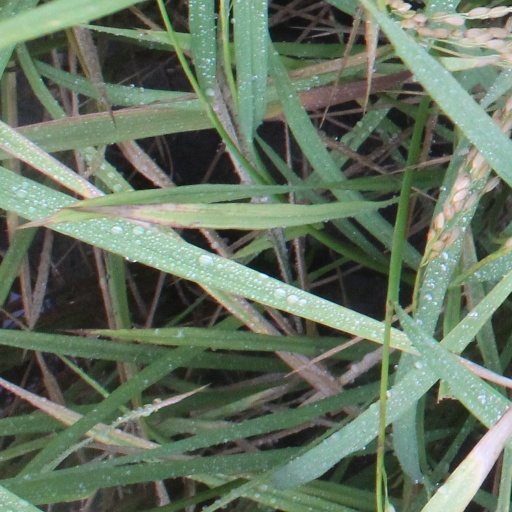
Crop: rice